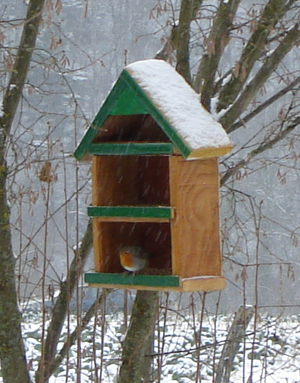
Rouge-gorge européen Erithacus rubecula, Haute-Savoie, France